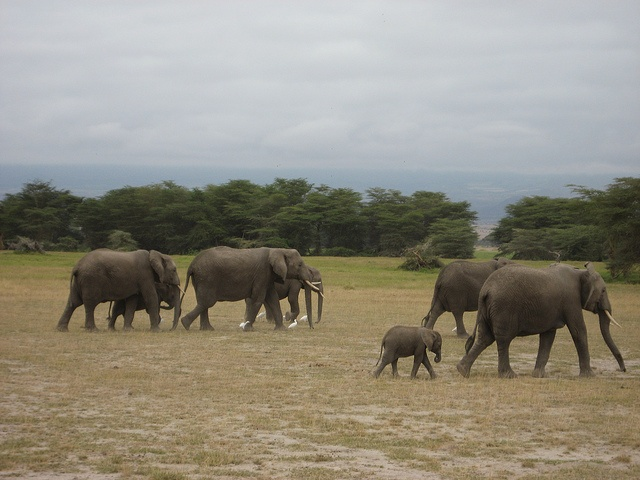
Several elephants walking in grassland with trees in the background.
A group of elephants walking along in concert together
A group of large elephants in a grass field.
many elephants in a field with trees in the background
a group of elephants walking across a field